China Compulsory Certificate

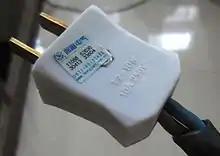
A parallel blade plug, similar in appearance to a Type A but rated 10 amps and 250 volts, carrying the CCC mark

The CCC mark is administered by the CNCA (Certification and Accreditation Administration of the People's Republic of China). The China Quality Certification Center (CQC) is designated by CNCA to process CCC mark applications and defines the products that need CCC. The products are summed up in overall product categories.